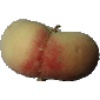
Label: Peach Flat 1